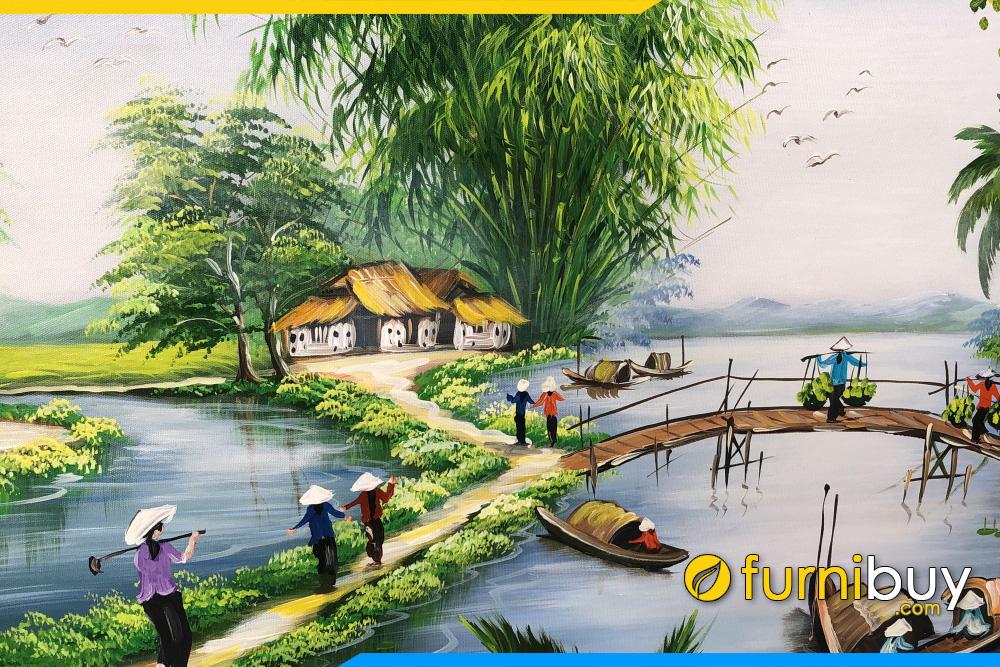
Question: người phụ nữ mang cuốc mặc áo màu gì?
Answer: người phụ nữ mặc áo màu tím